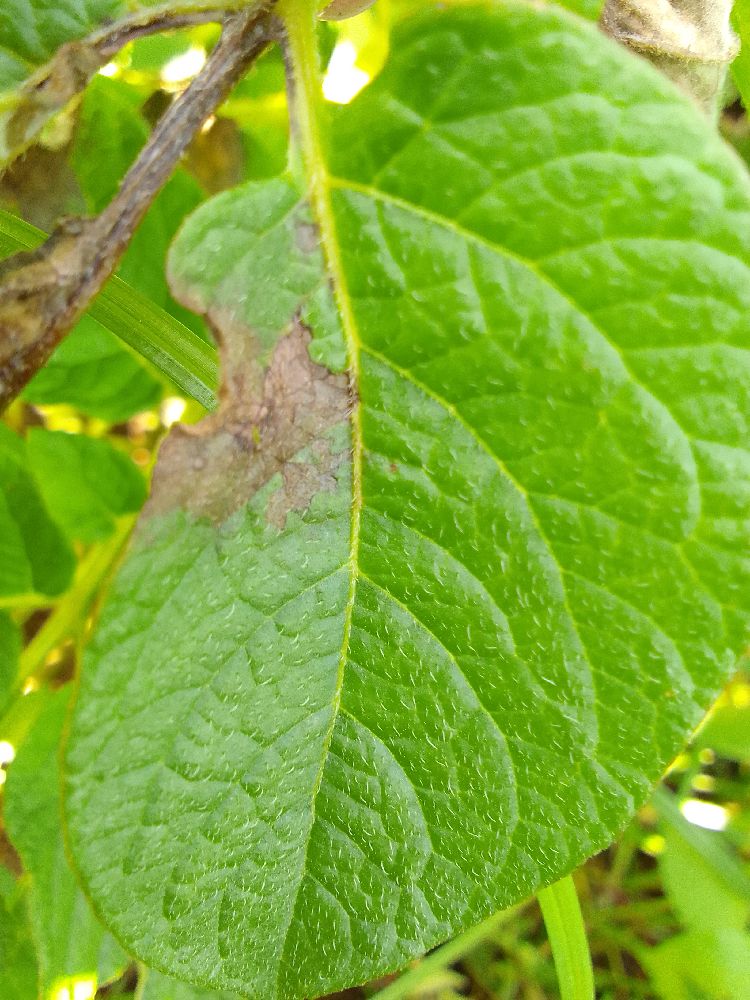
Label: Late blight